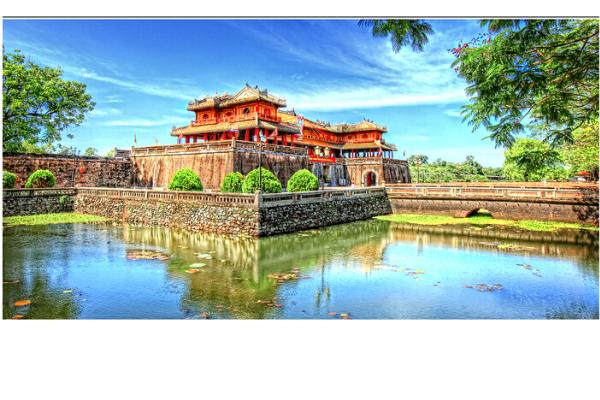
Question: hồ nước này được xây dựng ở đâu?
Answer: bên cạnh một tòa thành